Harry Hilliard (actor)

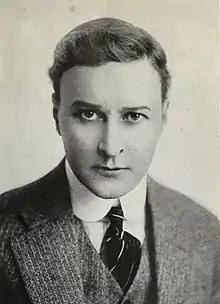
Hilliard

Harry S. Hilliard (1886–1966) was an American silent film actor best remembered as one of Theda Bara's leading men, if not her most prominent one. He started at Fox Films and continued on at Metro Pictures. Other leading ladies were June Caprice, May Allison, Carmel Myers and Gladys Brockwell. His career was essentially over by the end of the silent era but he had an uncredited role in a 1944 film. He is not the son of nor is he related to stage actor Robert C. Hilliard despite the resemblance.